Deutschland-class cruiser

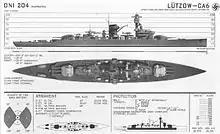
Recognition drawing of as she appeared in 1942. It indicates that the armoured belt is 4 inches thick, instead of its actual 3.1 inches.

The three -class ships varied slightly in dimensions. All three ships were long at the waterline, and as built, long overall. and had clipper bows installed in 1940–1941; their overall length was increased to . had a beam of , s beam was , while s was . and had a standard draft of and a full-load draft of . s draft was and , respectively. The displacement of the three ships increased over the class. Standard displacement grew from for to for and for . The ships' full load displacements were significantly higher, at for , for , and for . The ships were officially stated to be within the limit of the Treaty of Versailles, however.